Abraham Zacuto

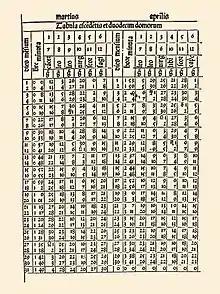
Page from "Almanach Perpetuum"

Abraham Zacuto developed a new type of astrolabe, specialised for practical determination of latitude while at sea, in contrast to earlier multi-purpose devices intended for use ashore. Zacuto's principal claim to fame is the great astronomical treatise, written in Hebrew while he was in Salamanca, with the title "Ha-ḥibbur ha-gadol" ("The Great Book"). It was begun around 1470 and completed in 1478. It was composed of 65 detailed astronomical tables (ephemerides), with radix set for the year 1473 and with the meridian at Salamanca, charting the positions of the Sun, Moon and five planets. The calculations were based on the Alfonsine Tables and the works of earlier astronomers (notably of the 14th-century Majorcan school). Zacuto set out the data in a simple "almanac" format, with the positions of a planet easily interpolated between entries, making it quite easy to use.